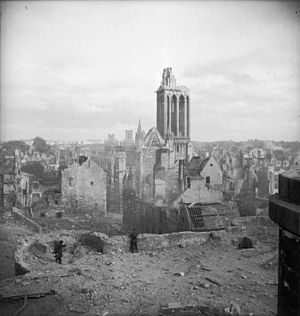
Slaget om Caen / Efterspil
Blik over ødelæggelserne i Caen.
Slaget om Caen fra juni til august 1944 var et slag mellem de vestallierede, fortrinsvis briter og canadiere, og tyske tropper under Operation Overlord.